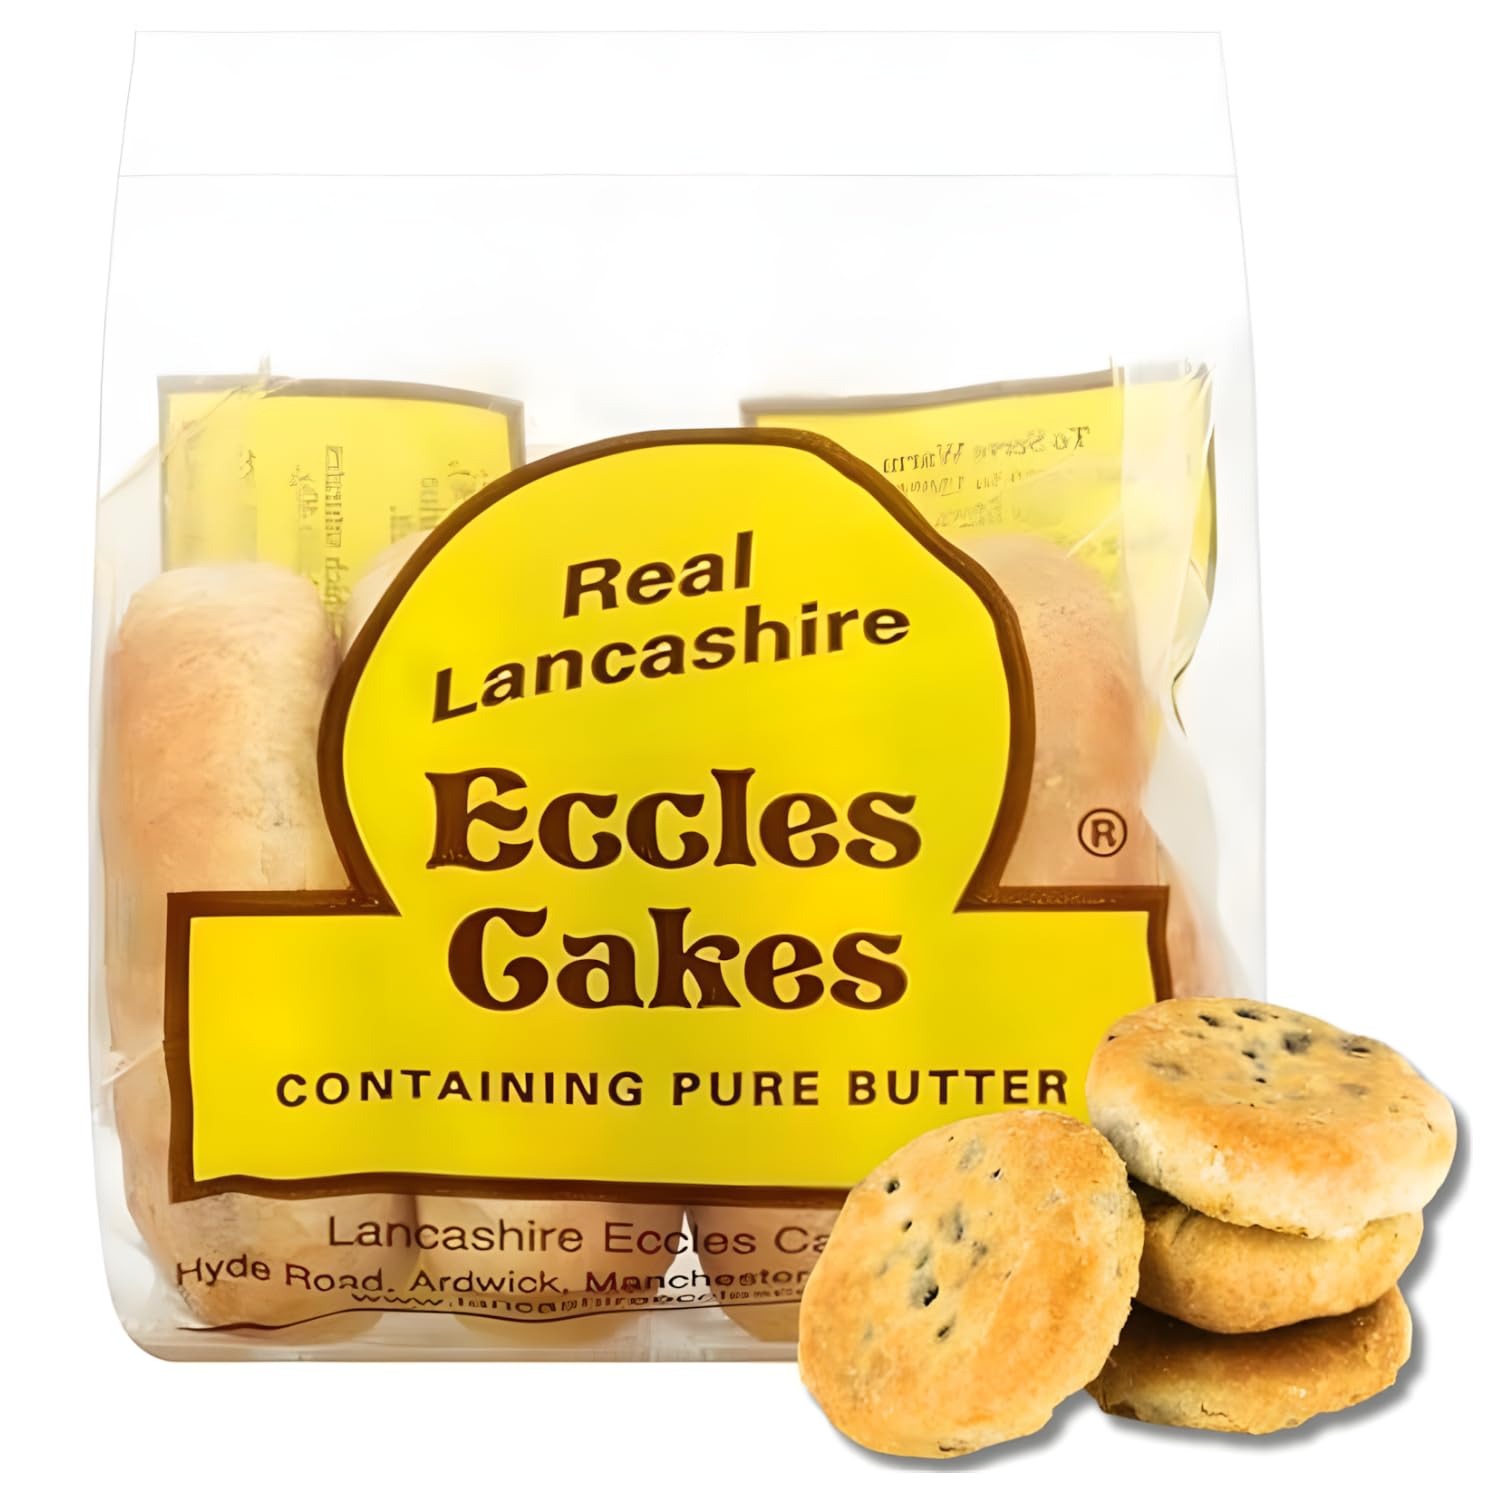
Item Name: Real Lancashire Eccles Cake - 4 Cakes (Pack of 1) | British Snacks Made with Pure Butter & Dried Currants | Traditional & Delicious Butter Cookies for Any Occasion | 5.29oz/150g
Bullet Point 1: Authentic Lancashire Eccles Cakes: Indulge in the true taste of Lancashire with our genuine Eccles Cakes, handcrafted using traditional recipes.
Bullet Point 2: Premium Quality: Made with the finest ingredients, each 150g pack of our Eccles Cakes ensures superior quality and exquisite flavor.
Bullet Point 3: Rich and Fruity Filling: Delight your taste buds with the sumptuous combination of sweet currants, zesty citrus peel, and a hint of warming spices.
Bullet Point 4: Flaky Pastry: Our Eccles Cakes boast a buttery, flaky pastry that melts in your mouth, creating a perfect contrast to the luscious filling.
Bullet Point 5: Versatile Treat: Perfect for afternoon tea, picnics, or as a delightful dessert, these Eccles Cakes are versatile treats suitable for any occasion.
Product Description: Indulge in the authentic taste of Lancashire with our "Real Lancashire Eccles Cakes 150g." These exquisite treats are handcrafted using traditional recipes, ensuring an experience that captures the essence of this beloved English delicacy. Each 150g pack of our Lancashire Eccles Cakes is made with the finest ingredients, guaranteeing premium quality and exceptional flavor. Bite into the flaky pastry, delicately crafted to perfection, which beautifully contrasts with the rich and fruity filling. Sweet currants, zesty citrus peel, and a hint of warming spices combine to create a taste sensation that will leave you craving more. Versatility is another highlight of our Lancashire Eccles Cakes. Whether you're enjoying afternoon tea, going on a picnic, or simply craving a delightful dessert, these cakes are the perfect choice for any occasion. They have been cherished across generations as a true symbol of English culinary heritage. To ensure freshness and convenience, each 150g pack contains individually wrapped Eccles Cakes. This packaging allows for easy on-the-go snacking or sharing with loved ones, making them an ideal treat for any time or place. Experience the genuine flavors of Lancashire with our "Real Lancashire Eccles Cakes 150g" and savor the timeless taste that has made them a beloved classic. Order now and embark on a culinary journey that celebrates the best of English baking traditions.
Value: 5.25
Unit: Ounce

Price: 12.7